Kasia Rejzner

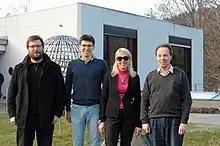
Alexander Schenkel, Marco Benini, Kasia Rejzner, and at Oberwolfach for the 2016 mini-workshop "New Interactions between Homotopical Algebra and Quantum Field Theory"

Katarzyna (Kasia) Anna Rejzner (born 1985) is a Polish mathematical physicist specializing in algebraic quantum field theory and the theory of renormalization, including the Batalin–Vilkovisky formalism. She works as a professor in mathematics at the University of York.